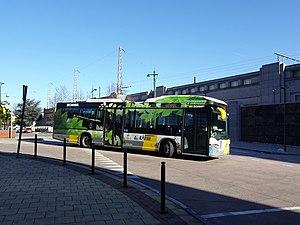
Prototype Scania Citywide LE Hybride en livrée spéciale au terminus de la gare du Nord.